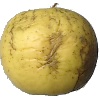
Label: Apple Golden 1